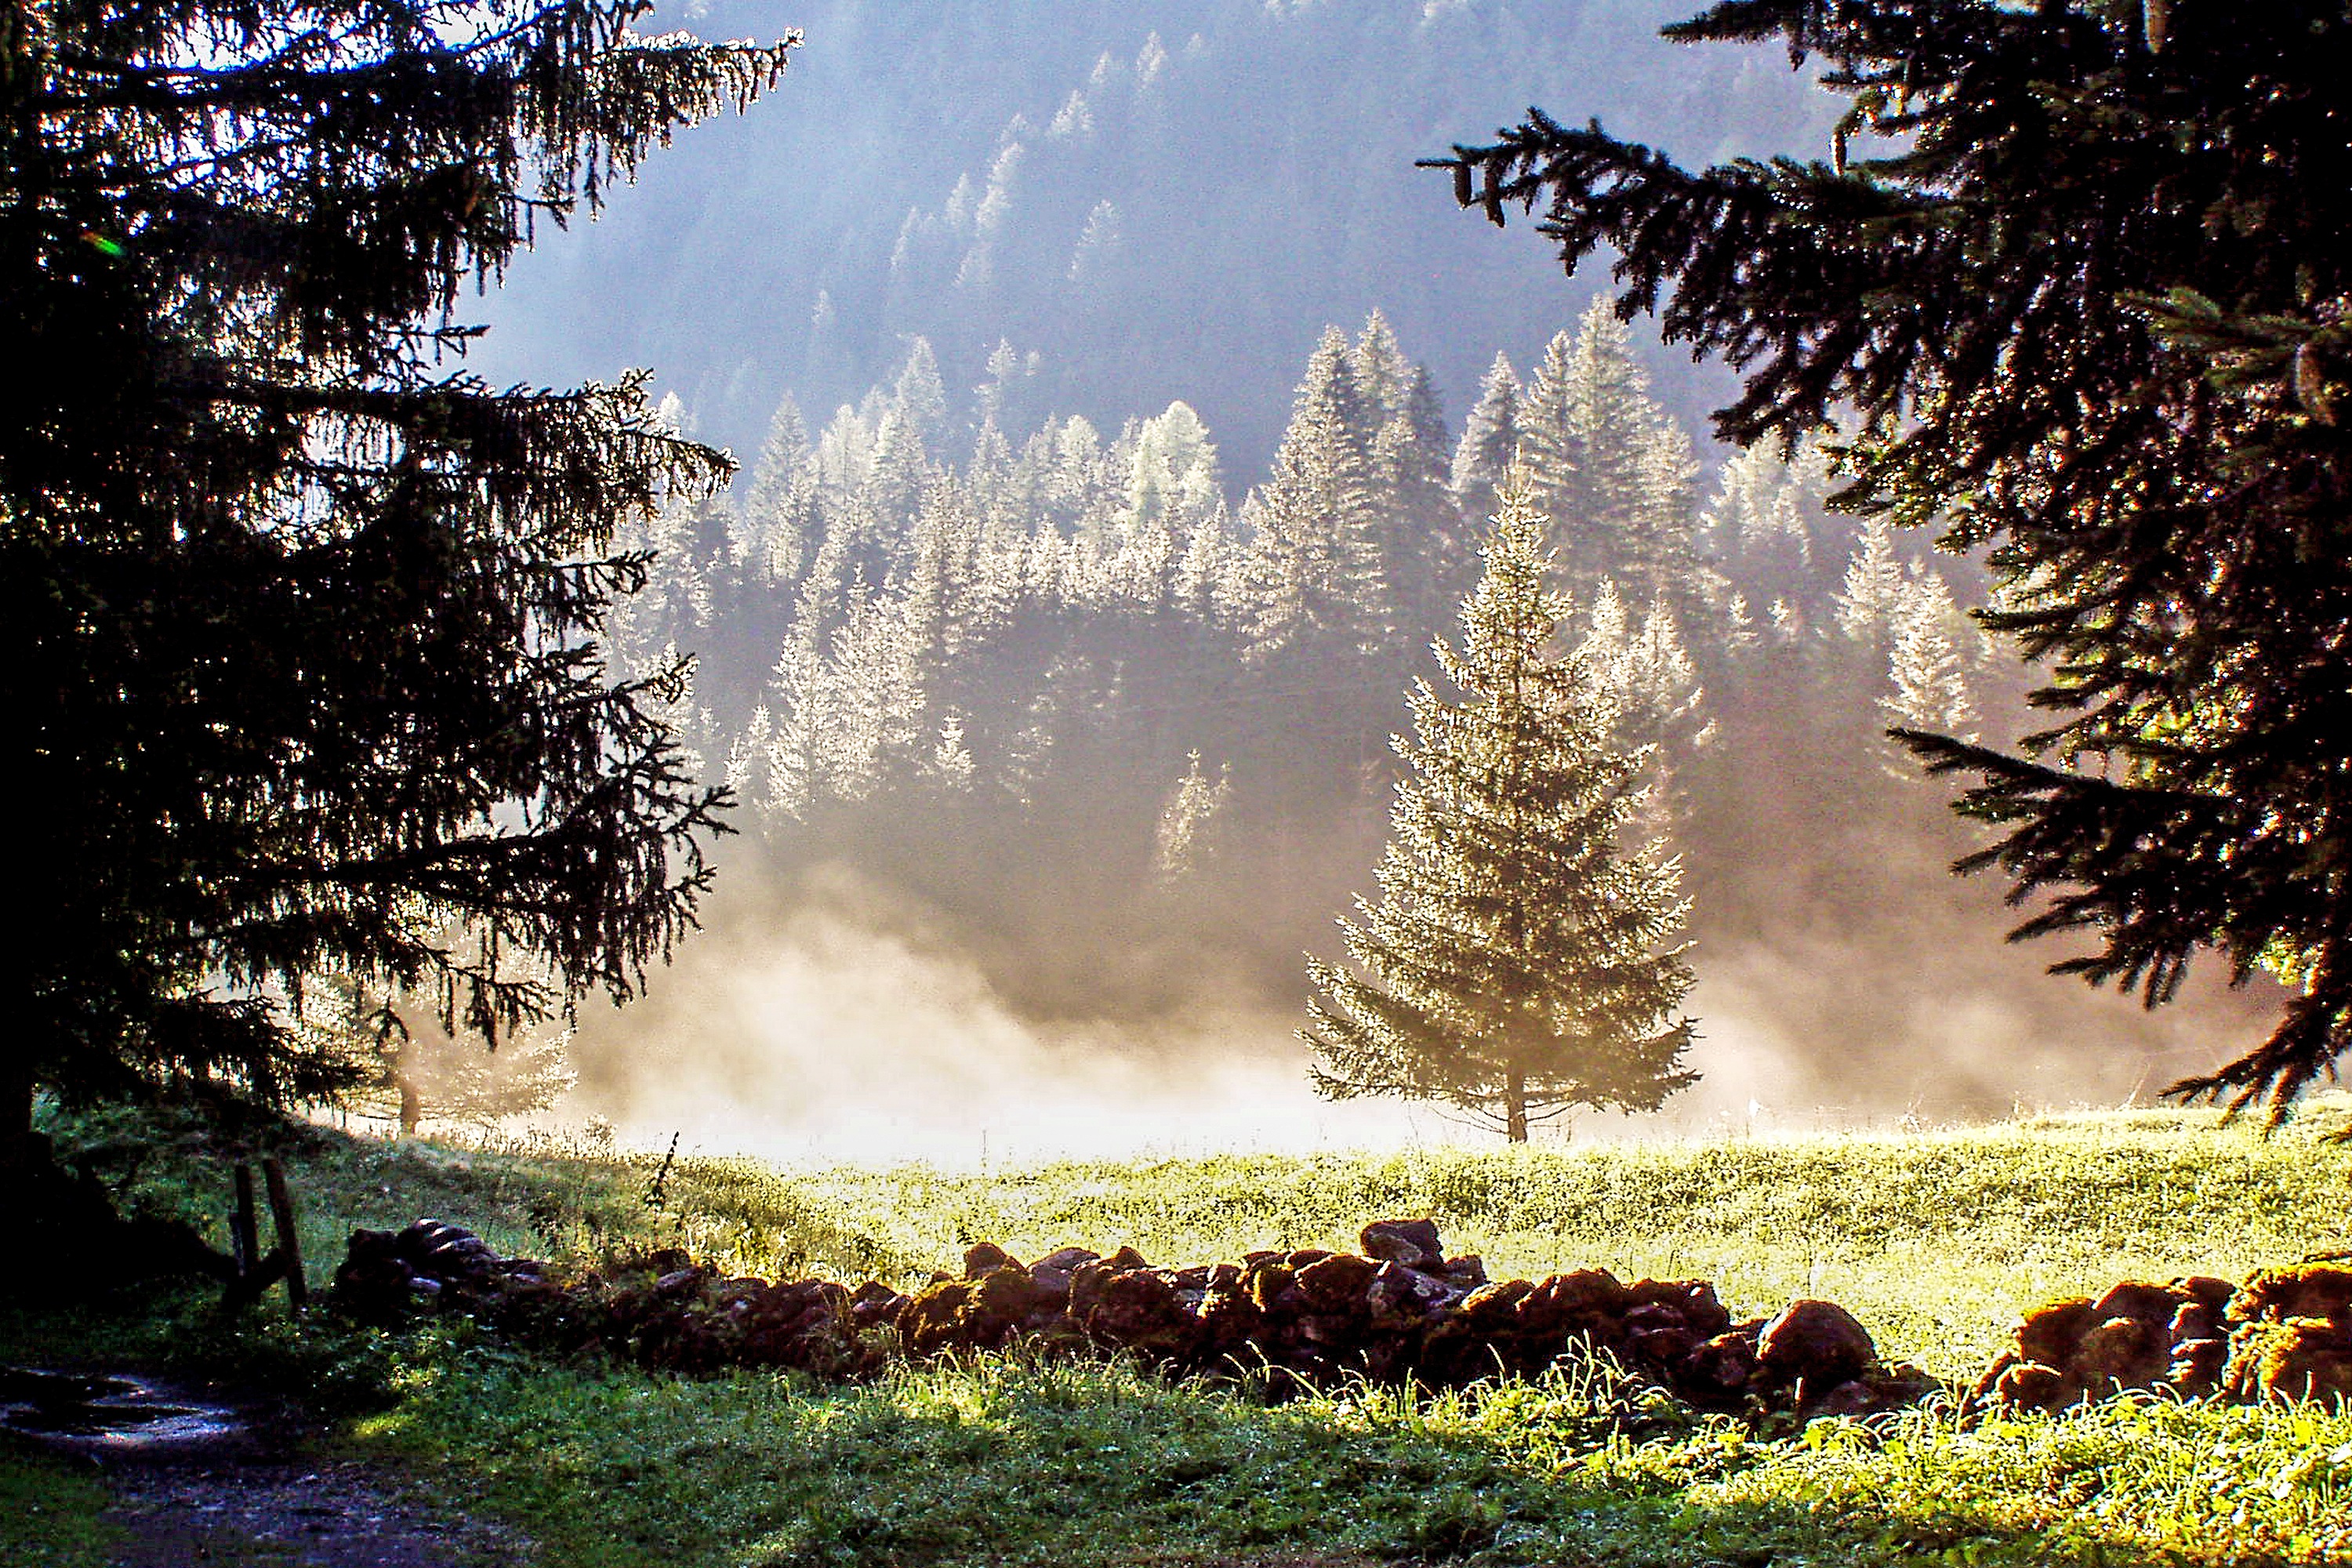
landscape, tree, nature, forest, wilderness, mountain, dew, plant, fog, hiking, sunlight, morning, leaf, flower, foliage, green, reflection, autumn, park, italy, season, plants, trees, woodland, habitat, water feature, dolomites, malga ciapela, marmolada, atmospheric phenomenon, woody plant